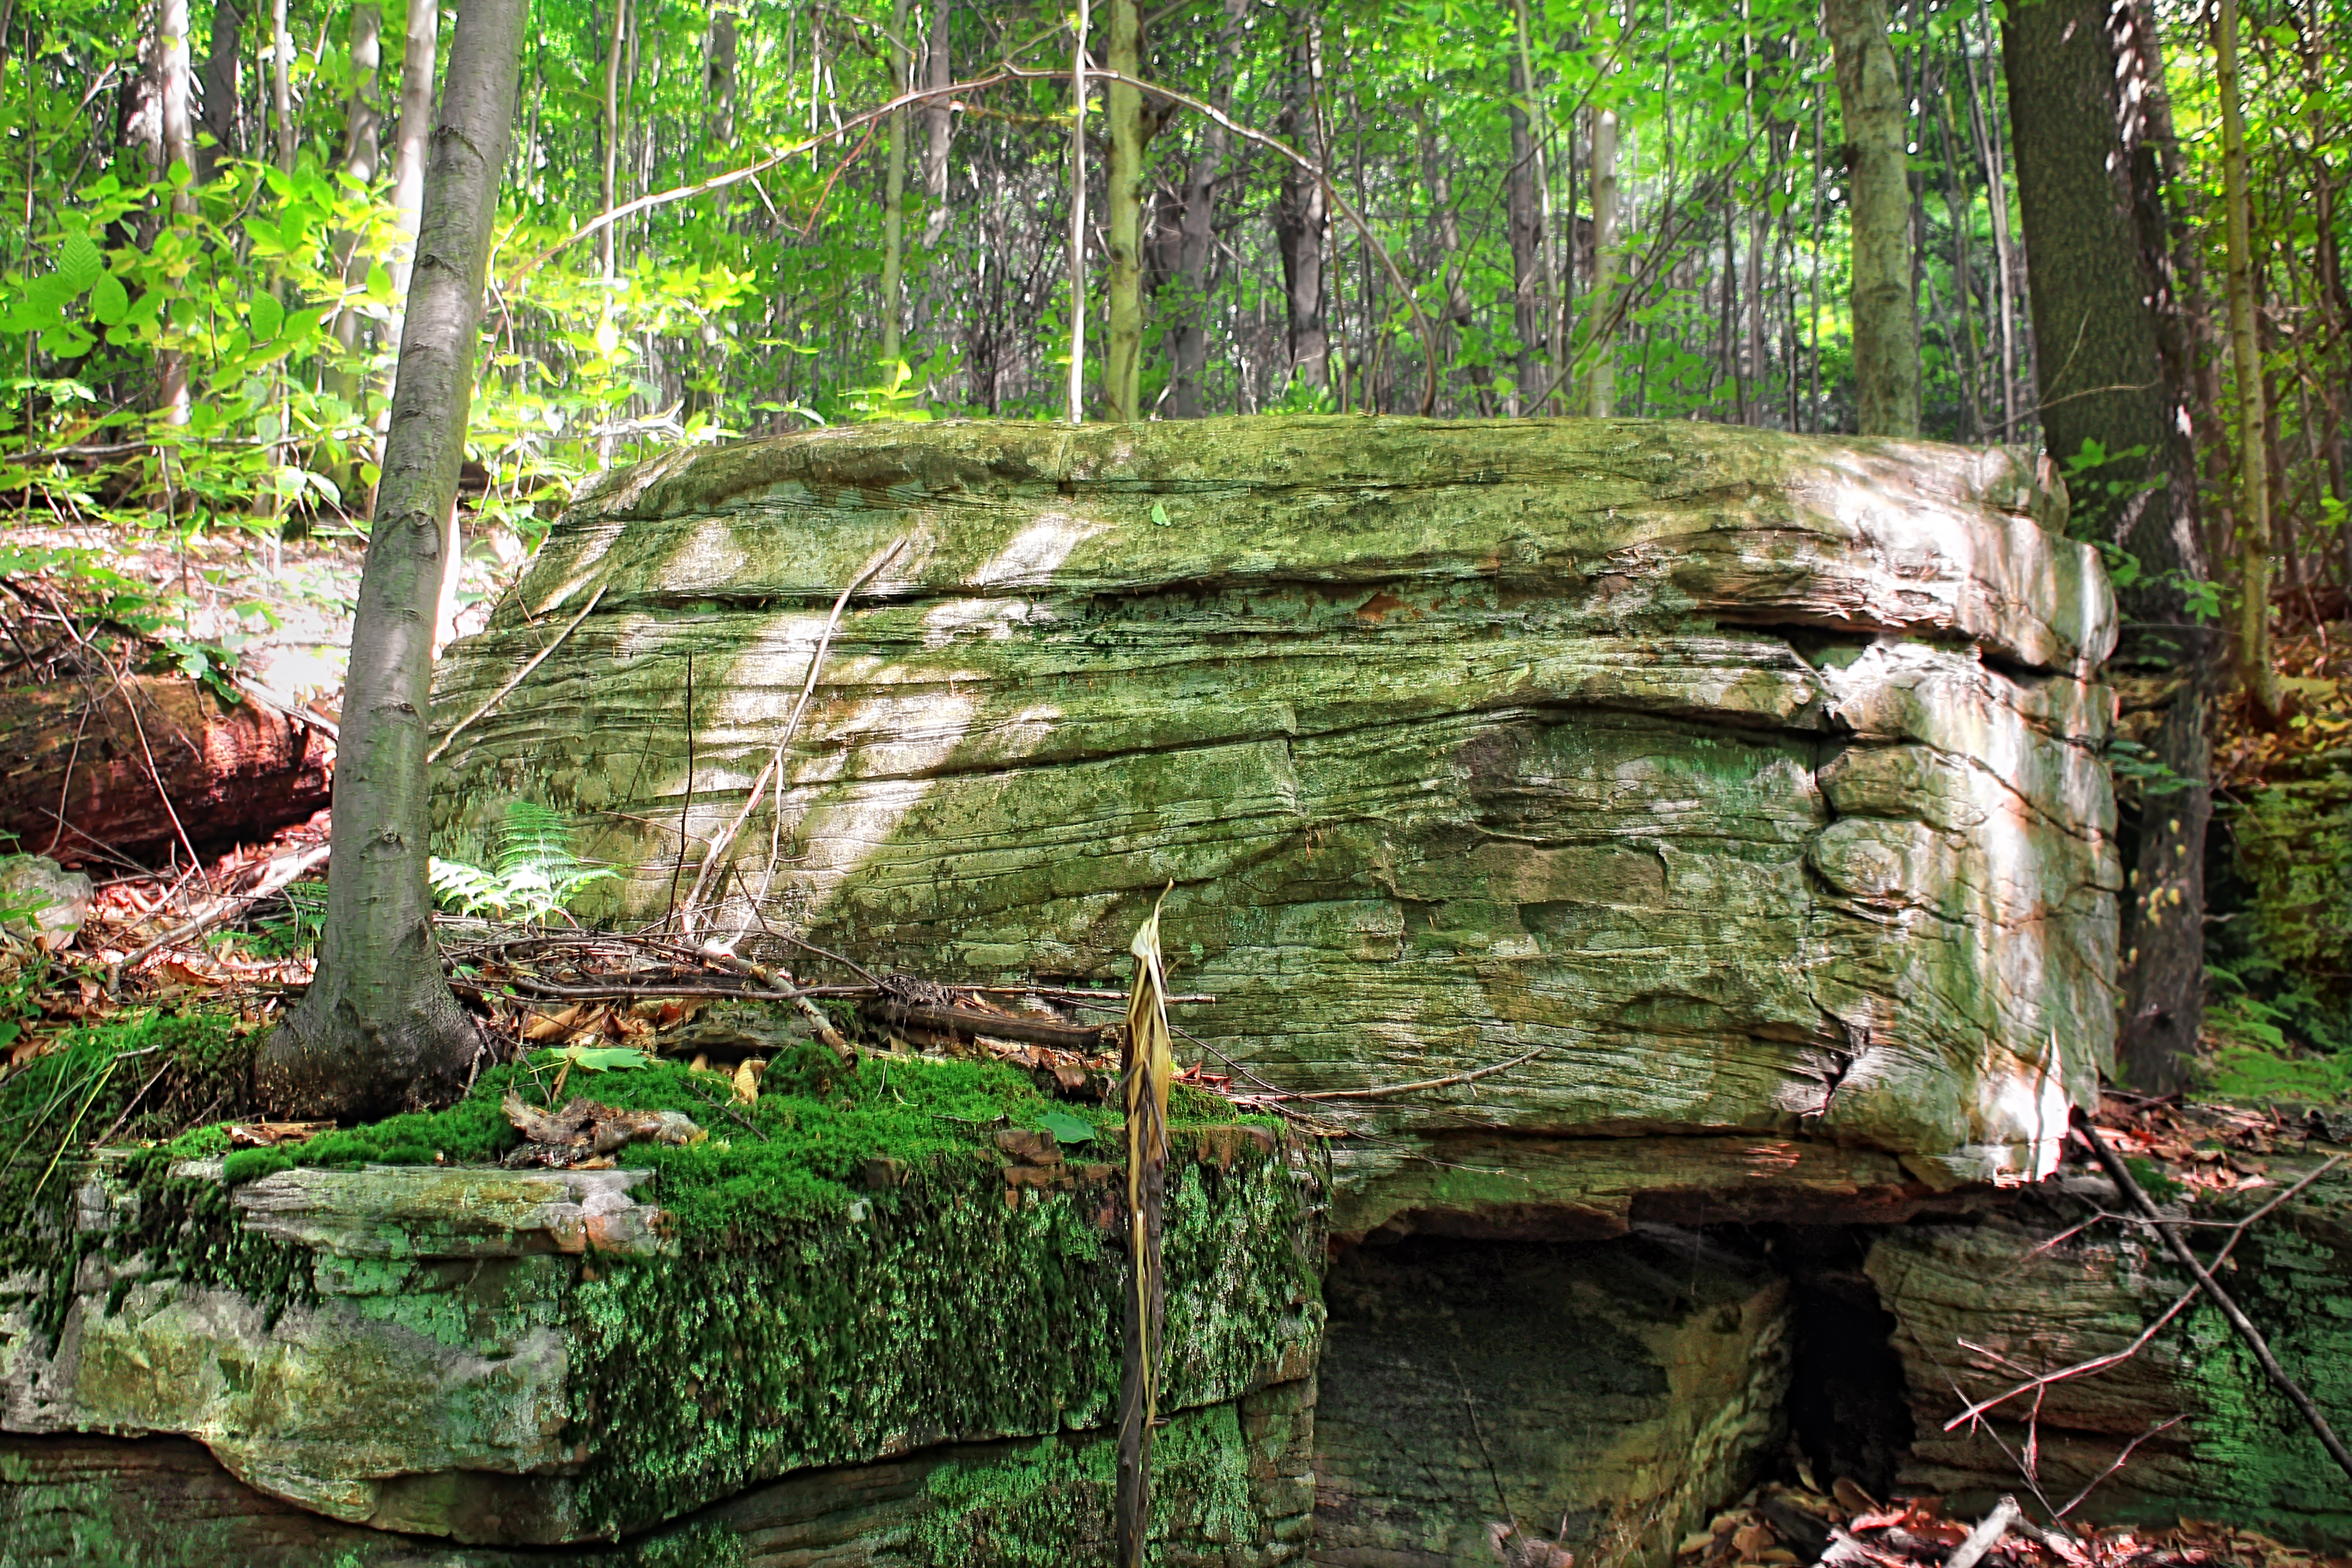
tree, forest, rock, wilderness, plant, hiking, trunk, summer, stream, green, jungle, botany, trees, rocks, creativecommons, rainforest, understory, pennsylvania, endlessmountains, loyalsockstateforest, boulders, sullivancounty, loyalsocktrail, kettlecreekwildarea, woodland, habitat, water feature, ecosystem, glacialerratics, old growth forest, natural environment, woody plant